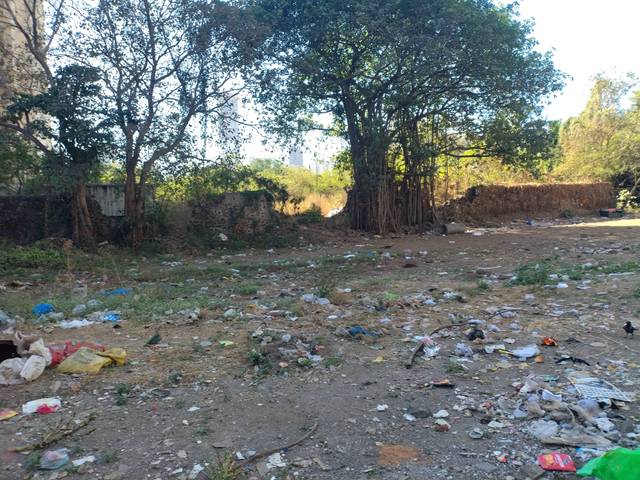
Region: India
Coordinates: 19.213, 72.849